2008 Wimbledon Championships – Day-by-day summaries

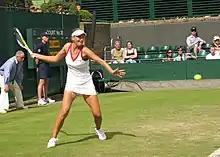
Victoria Azarenka preparing to hit a forehand in her match against Tsvetana Pironkova.

On the women's side, defending champion Venus Williams proceeded to the next round past British hope Naomi Cavaday, alongside Flavia Pennetta, Caroline Wozniacki, Sania Mirza, Sybille Bammer, Maria Sharapova, Francesca Schiavone, Victoria Azarenka, Vera Zvonareva, Nadia Petrova, Shahar Pe'er, Daniela Hantuchová, Jelena Janković, Roland-Garros runner-up Dinara Safina and 1999 Wimbledon champion Lindsay Davenport, in her first appearance since 2005. Twenty-third seed Katarina Srebotnik was knocked out of the tournament at the end of an almost-four-hours-long thriller, in which she held four match points, before her opponent, WTA No. 102 Julia Görges eventually won on the score of 4–6, 7–6(8), 16–14.